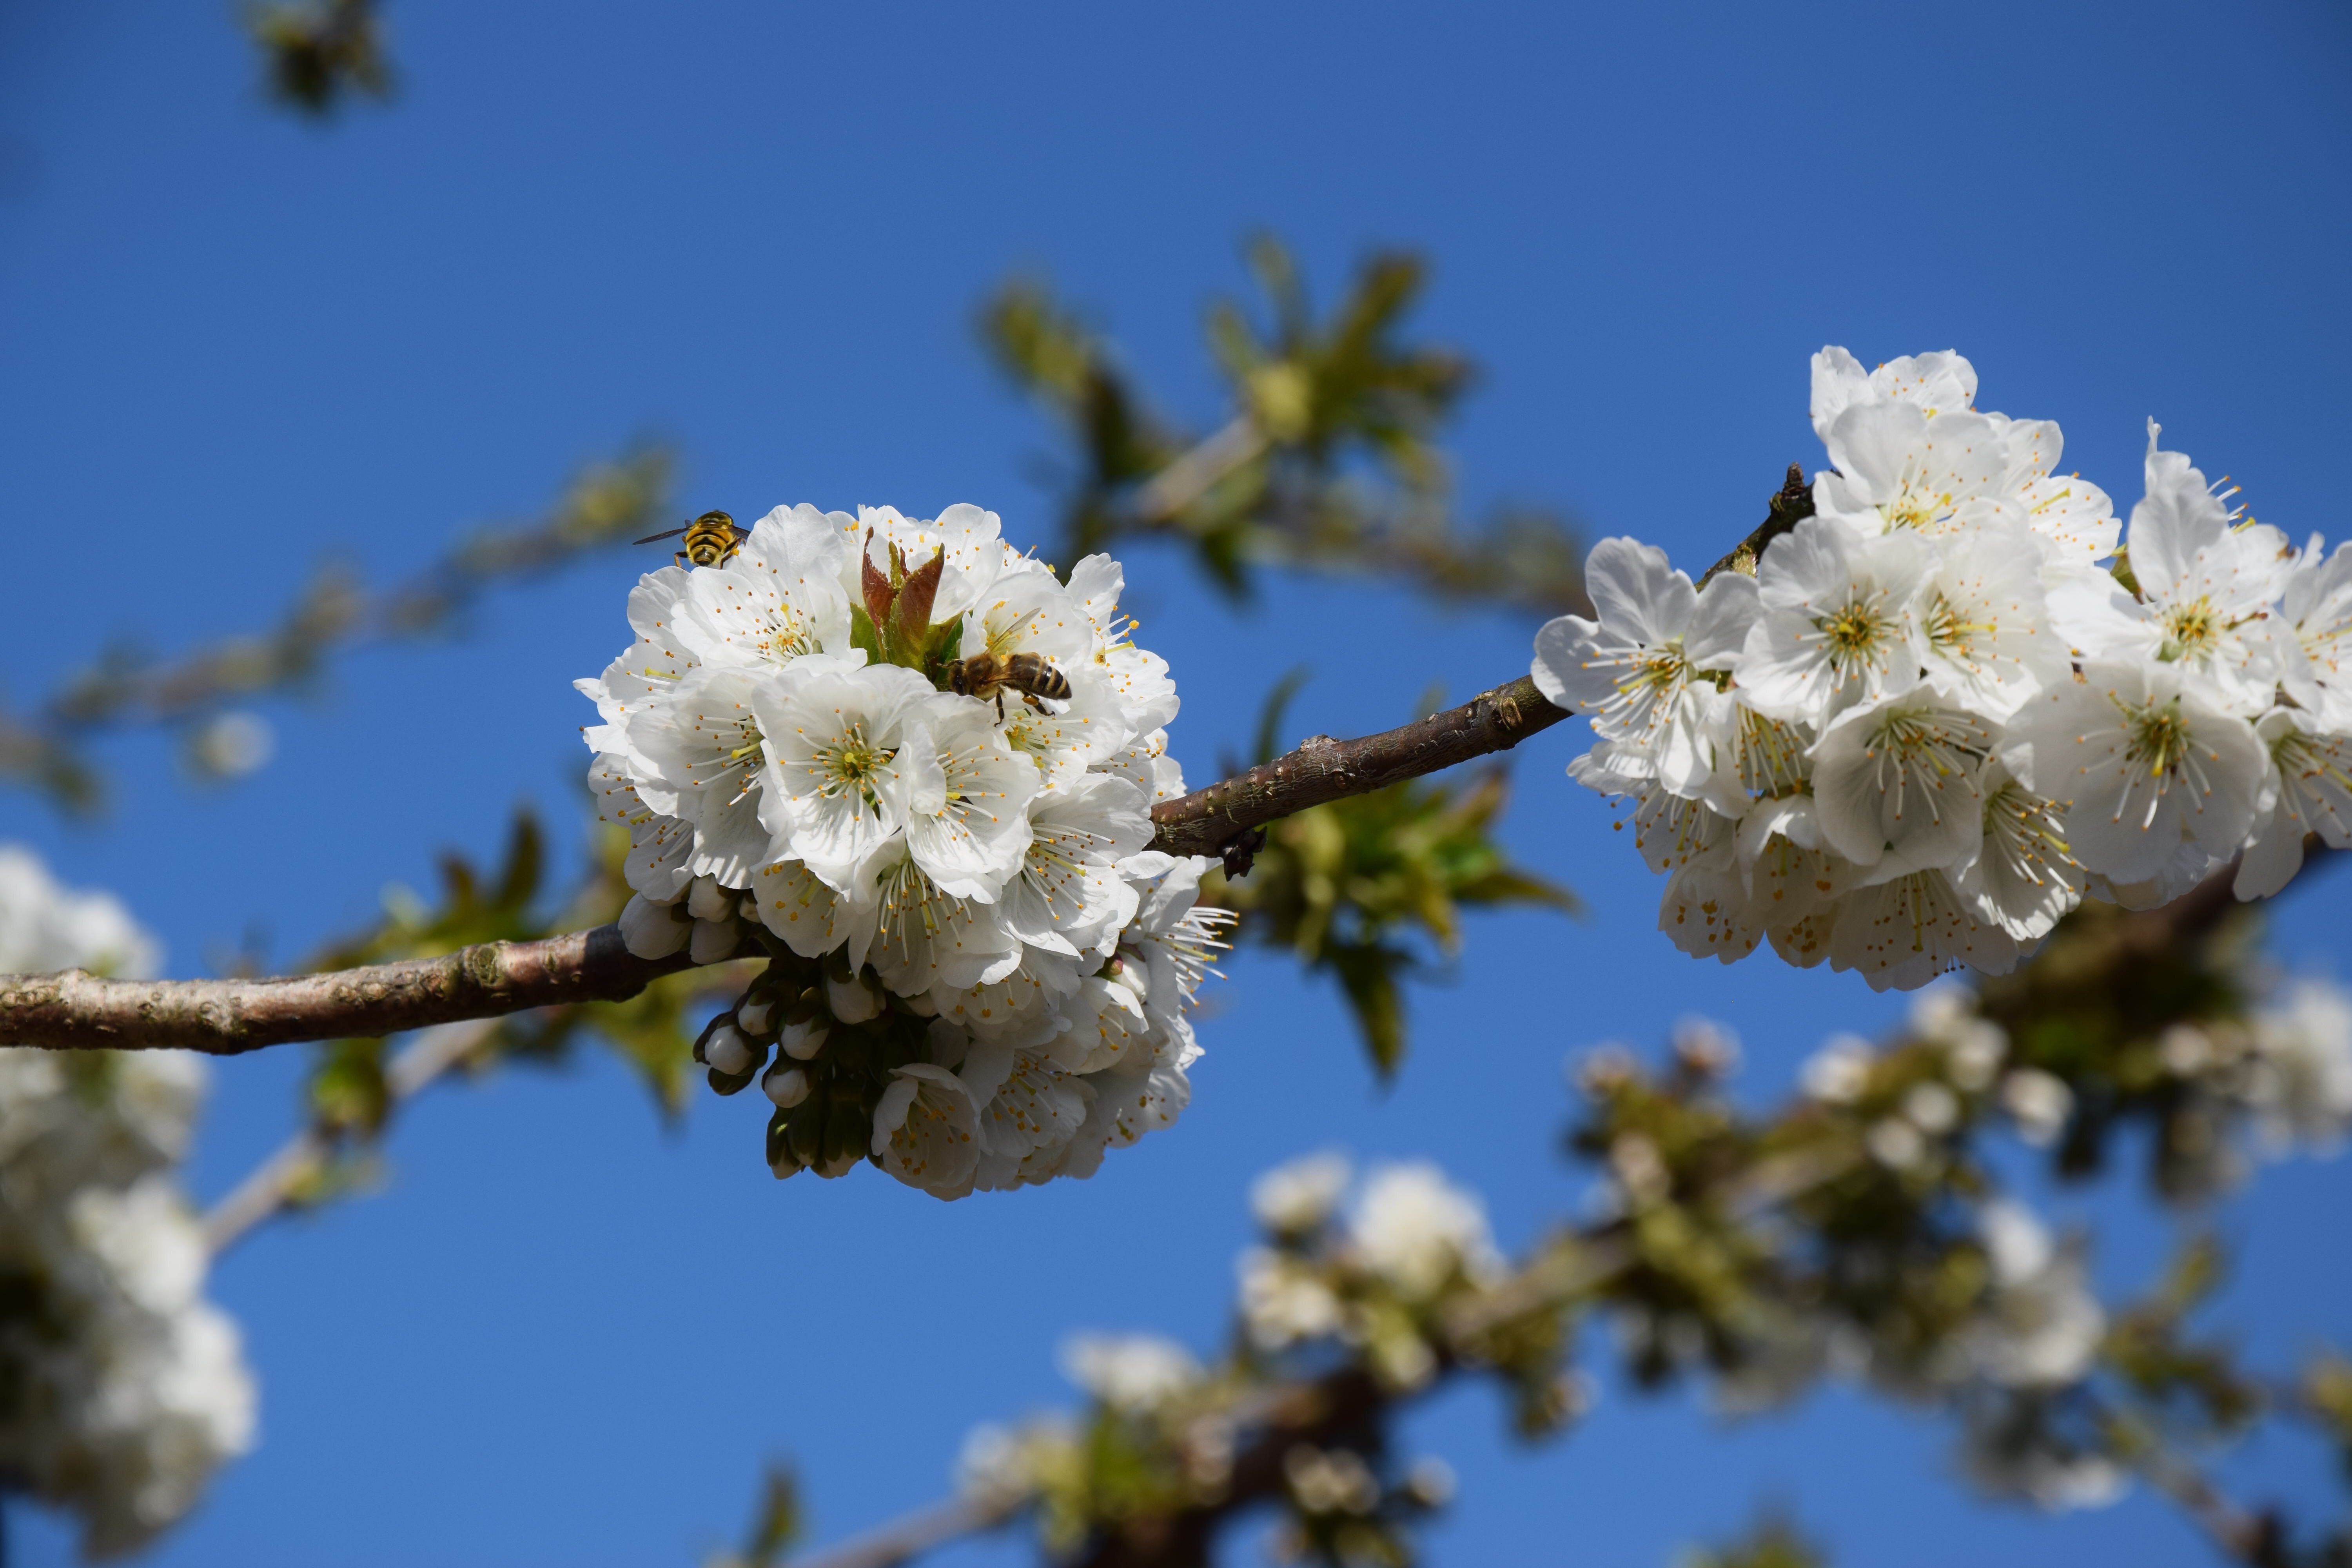
tree, nature, branch, blossom, plant, fruit, flower, bloom, food, spring, produce, insect, yellow, garden, close, flora, shrub, wasp, macro photography, flowering plant, true wasp, land plant